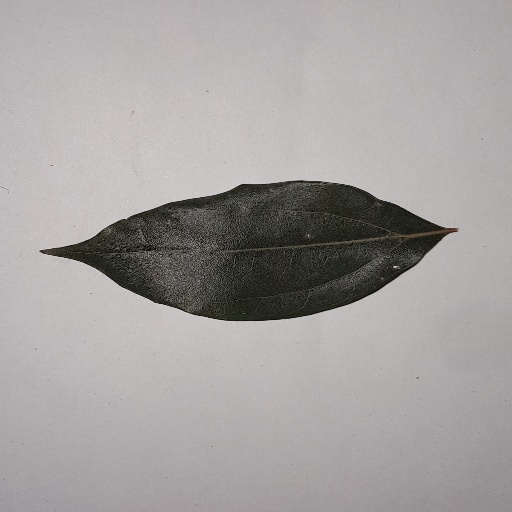
Species: Camphor
Leaf condition: Bacterial Spot